Saint Paul City Hall and Ramsey County Courthouse

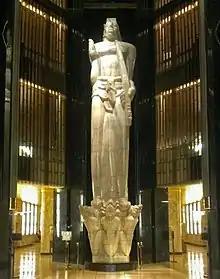
"Vision of Peace" (originally "Indian God of Peace") by Carl Milles, 1936

The interior design, in the "Zigzag Moderne" style, was inspired by the Exposition Internationale des Arts Décoratifs et Industriels Modernes, which emphasized soft ornamentation and sensuous curves. In Memorial Hall, the white marble floor contrasts with three-story black marble piers that lead to a gold-leaf ceiling. At the end of the hall stands the 60-ton, white onyx sculpture "Indian God of Peace" by Carl Milles, later renamed "Vision of Peace".